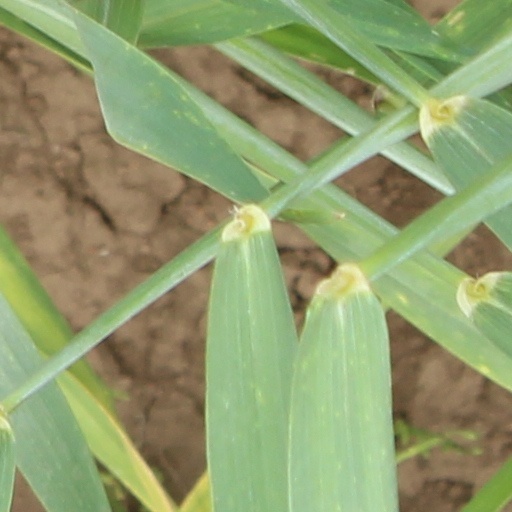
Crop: wheat